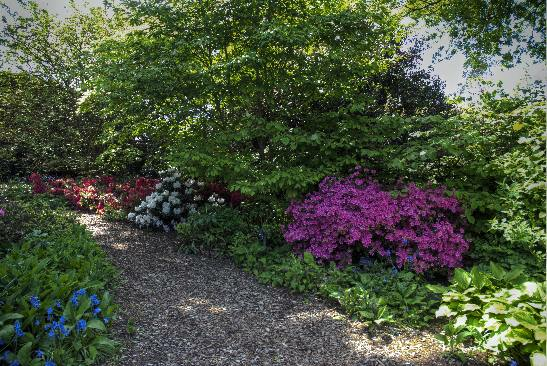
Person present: No